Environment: real
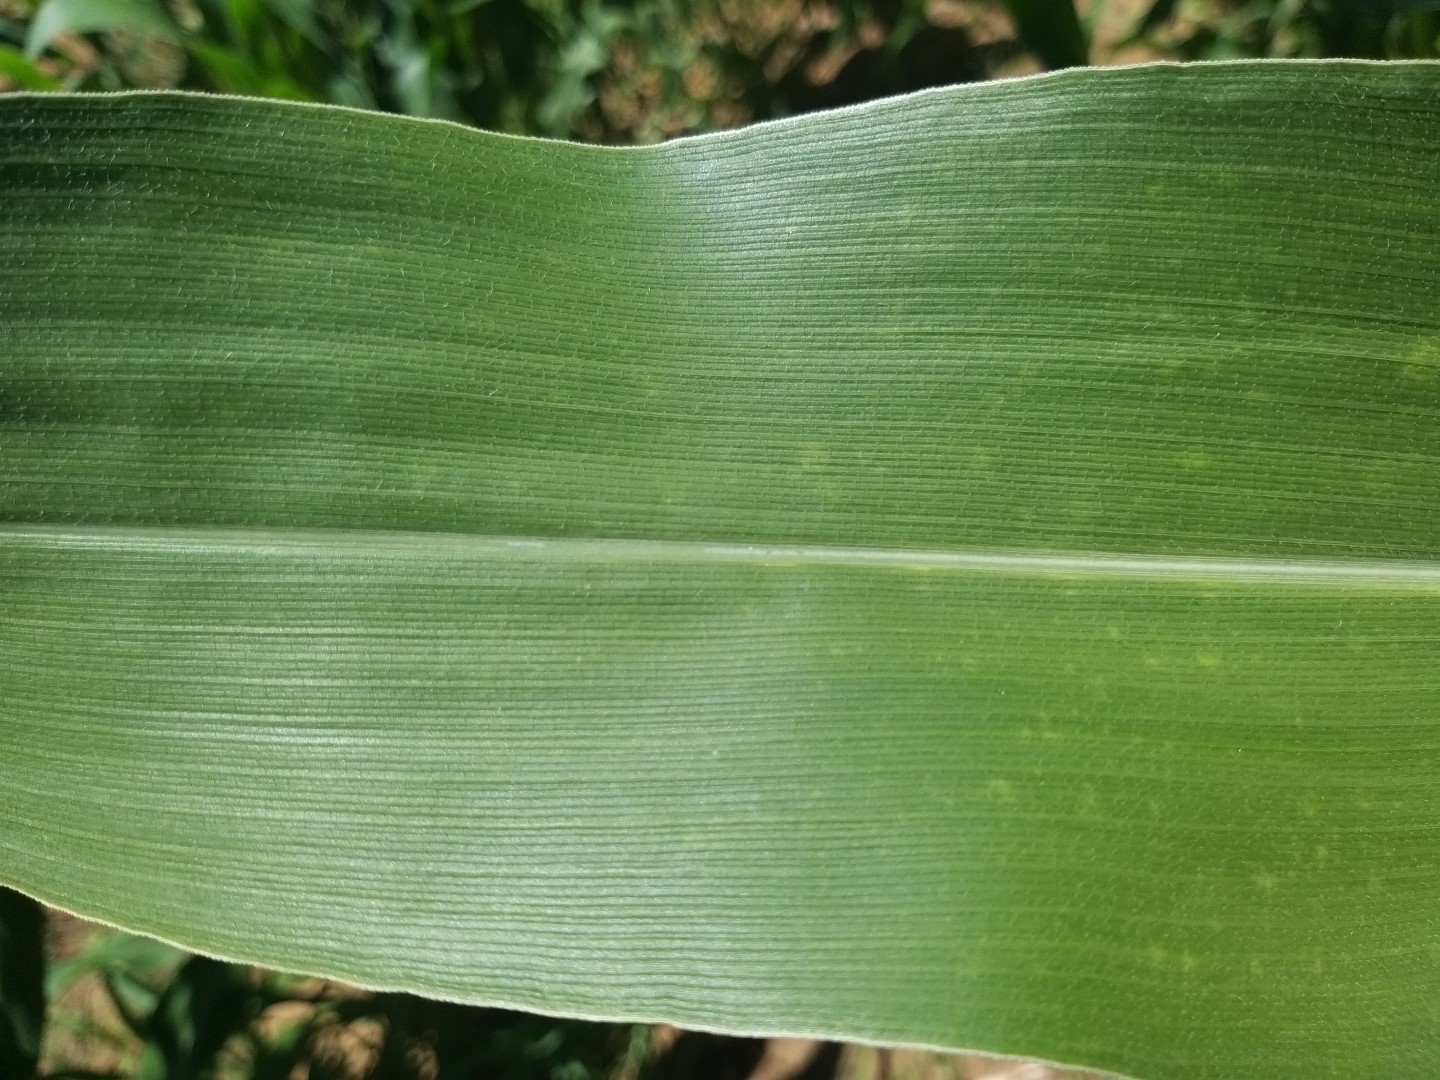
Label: healthy